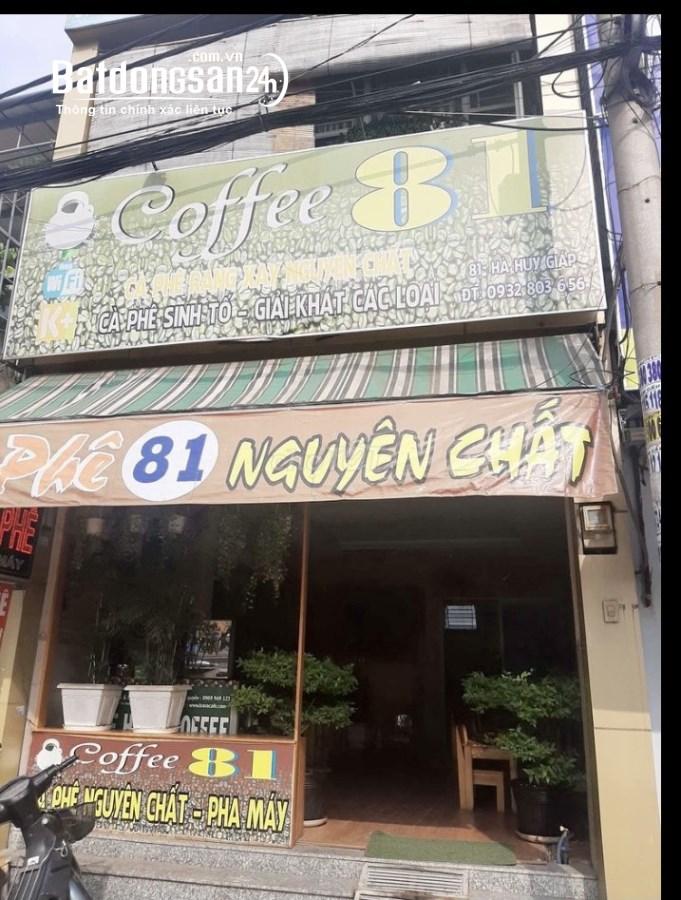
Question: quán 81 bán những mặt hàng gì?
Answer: cà phê, sinh tố, nước giải khát các loại